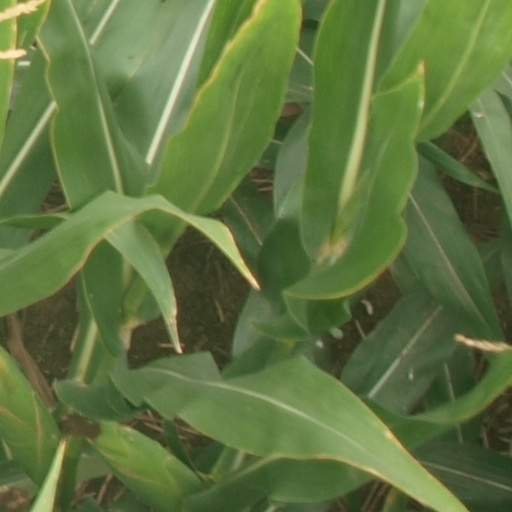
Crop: maize; corn